2010 Brazilian Grand Prix

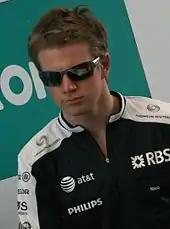
Nico Hülkenberg took the first pole position of his career and the Williams team's first since the .

Some Formula One pundits suggested the Red Bull team would adopt a strategy in which Vettel would help Webber's title bid. Webber courted controversy when he suggested Red Bull would support his teammate Vettel over him: "It's obvious isn't it? Of course when young, new chargers come onto the block, that's where the emotion is. That's the way it is." His team principal Christian Horner believed Webber's words were taken out of context and that the driver was supported by the team and its owner Dietrich Mateschitz in the championship battle. Vettel remarked: "If Mark needs help then he should take the medical car", and said he received no preferential treatment at Red Bull due to a car that was capable of winning races.